Affinity (medieval)

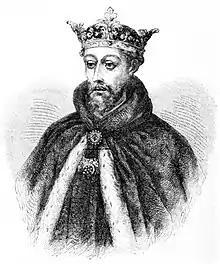
John of Gaunt, Duke of Lancaster: In the later fourteenth century, his affinity was second only to that of the king.

By the late Middle Ages, kings such as Richard II and Henry IV had created their own affinities within the regional gentry, for political as well as martial motives. They were therefore at a greater distance from the royal court, but they were also more numerous than the household knights of earlier kings. By the fifteenth century, most regional agents of the crown were considered to be in the king's affinity, as they had a closer connection to the crown than ordinary subjects. By the reign of Henry VI, E. F. Jacob estimated that the number of squires employed by the king in the localities increased from 150 to over 300.